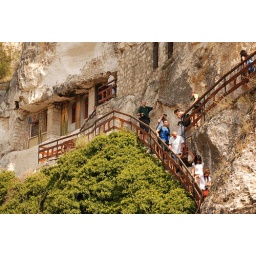
a bulgarian church in stone wall